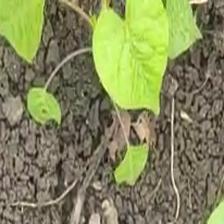
Weed species: Obscure_morning _glory(Ipomoea obscura)